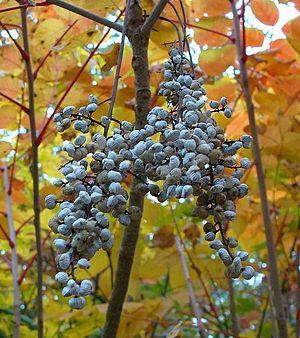
Fruits du vernis du Japon (Toxicodendron vernicifluum) 한국어: 옻나무 열매 日本語: ウルシの実（青森県青森市八甲田）